Answer in natural language. Considering the relative positions, is blue two-seater sofa with green and blue cushions (marked C) above or below brown top white leg dining table (marked B)? Choose between the following options: below or above
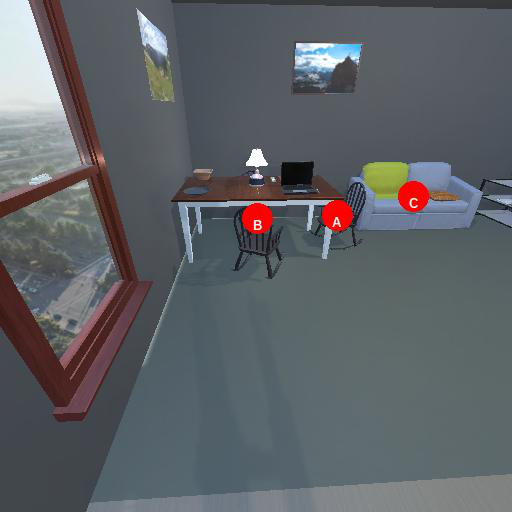
<answer>above</answer>